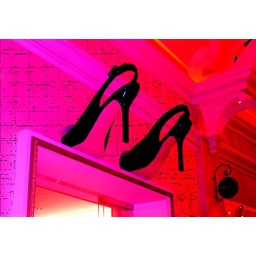
A shoe shop in Vegas had those huge Stiletto shoes through their wall. i had to take a snapshot!